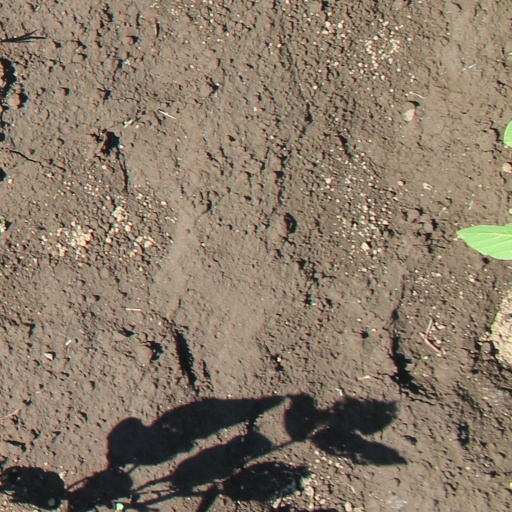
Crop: soybean